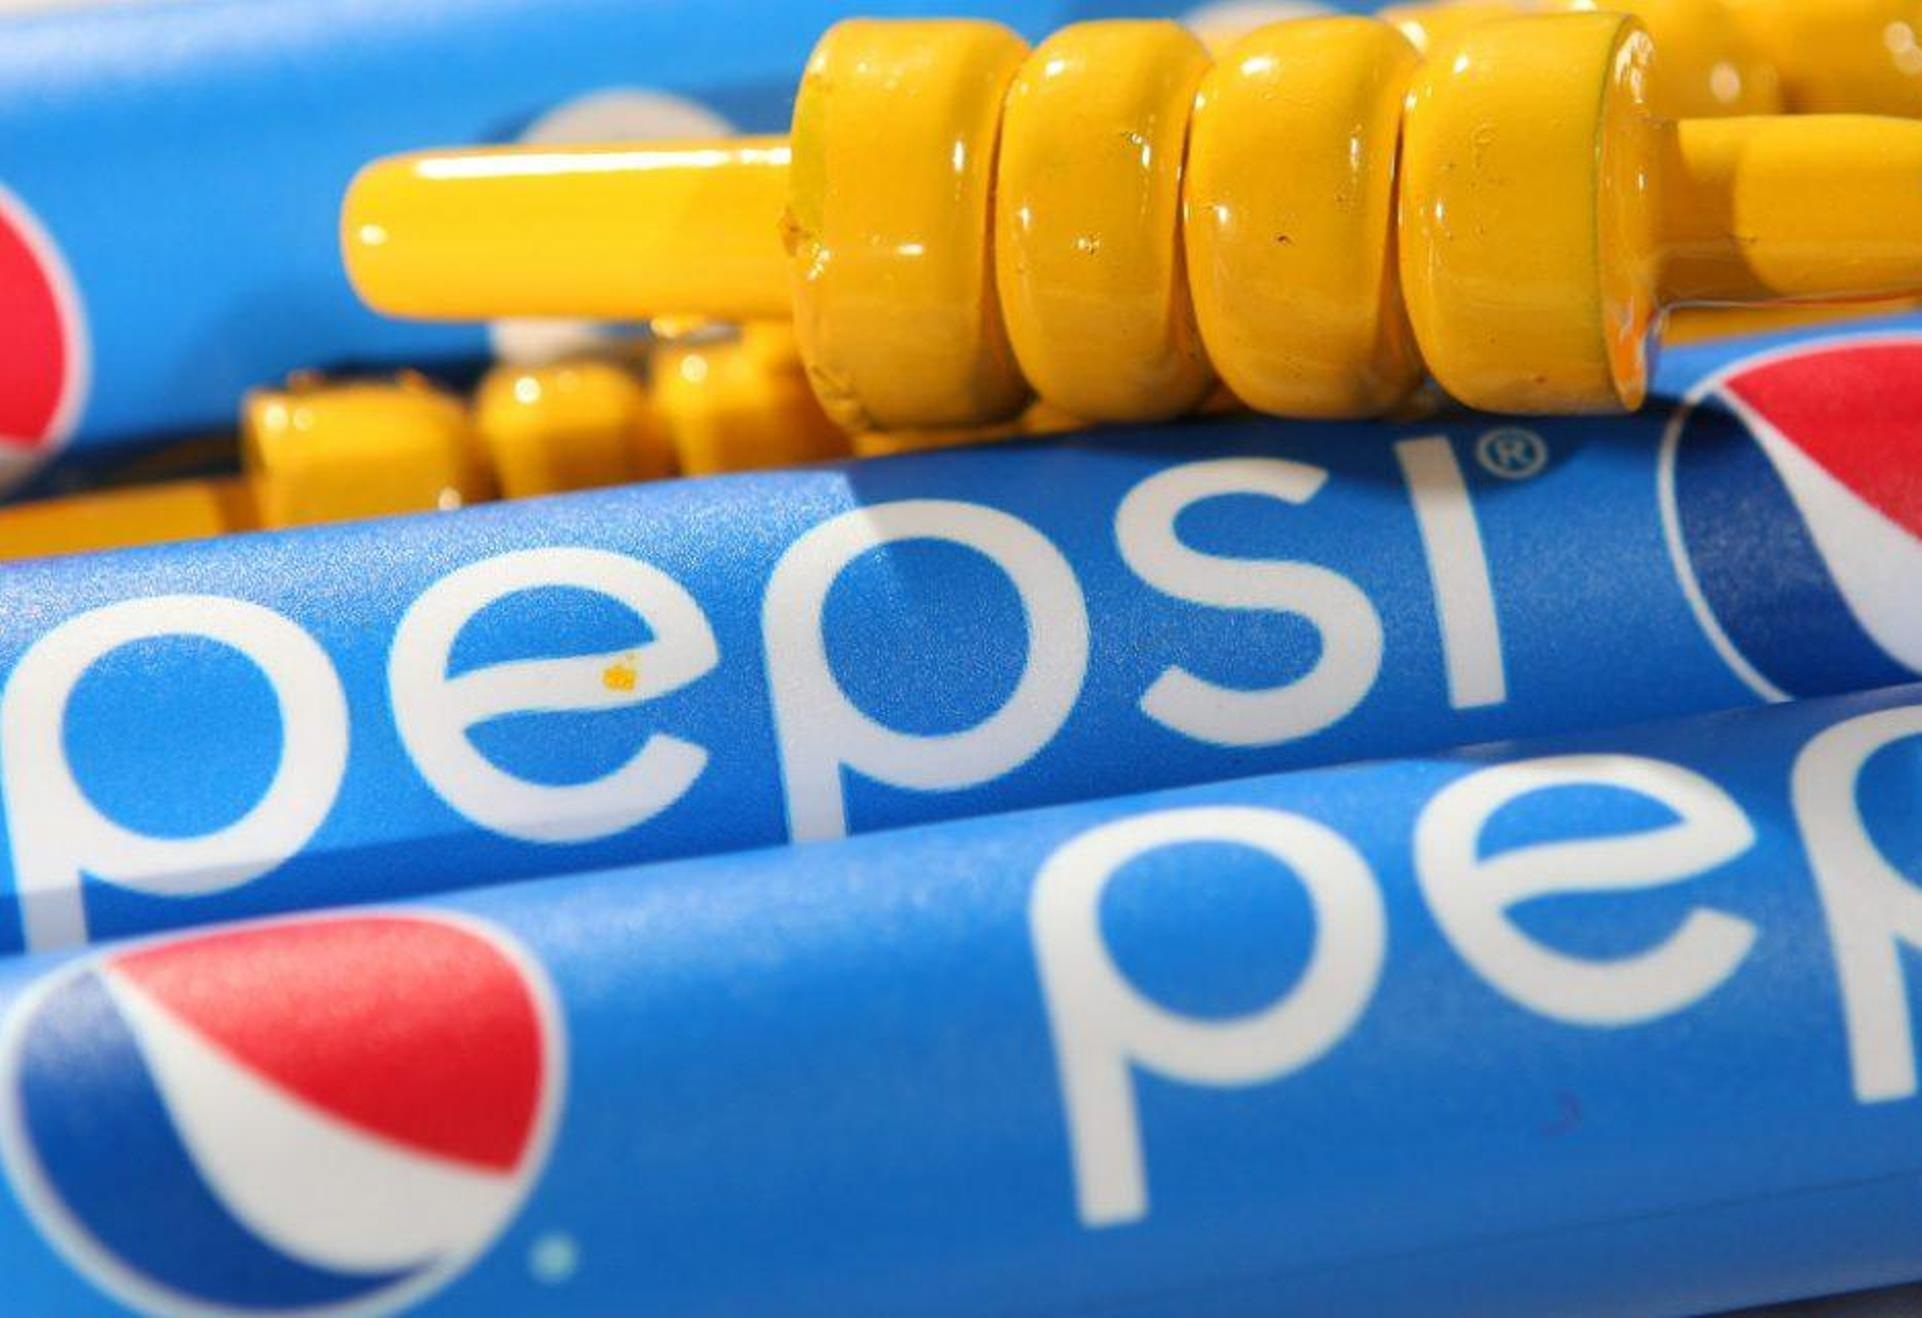
ad, food, banner, toy, cricket, brand, advertisement, stumps, poster, inflatable, pepsi